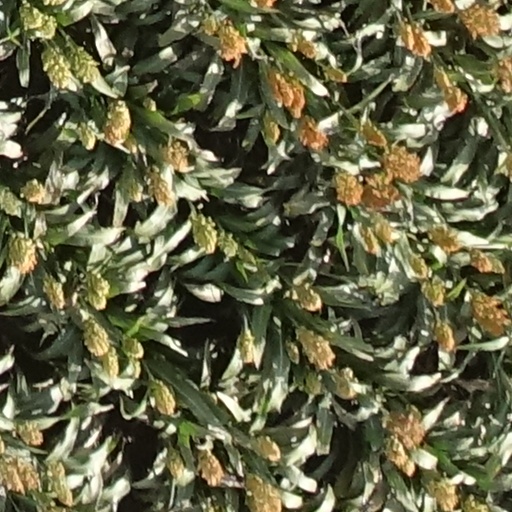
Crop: sorghum